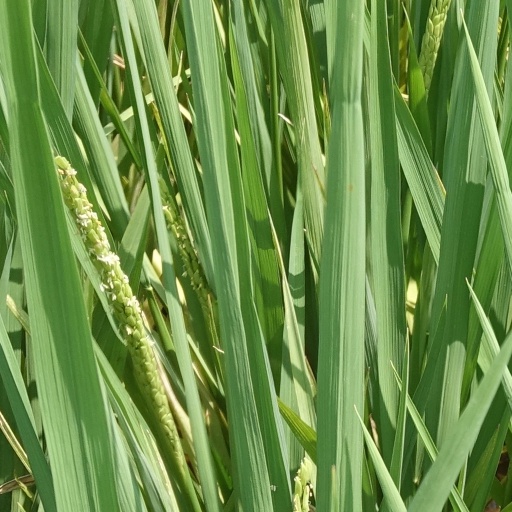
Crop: rice